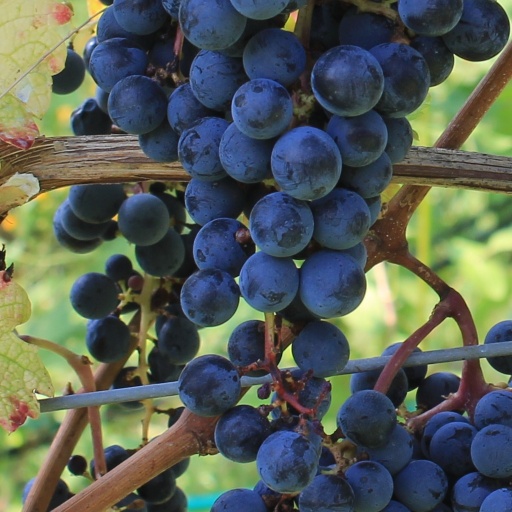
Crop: grape